Galashiels

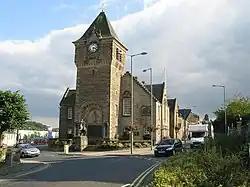
Galashiels Burgh Chambers

Local government services for Galashiels are provided by the Scottish Borders Council. There is also a community council covering the town. Galashiels was designated a burgh of barony in 1599 and later became a police burgh by 1868. Galashiels Burgh Chambers on Albert Place was built in 1867.